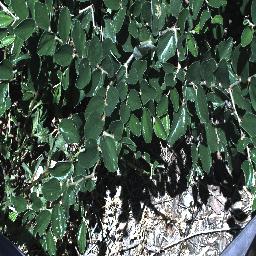
Label: chinee_apple